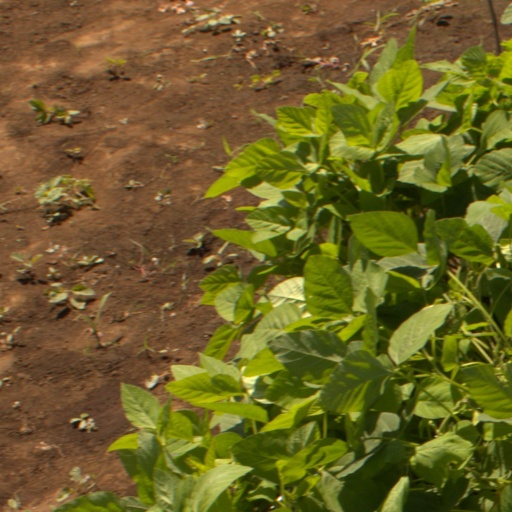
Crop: soybean